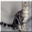
Label: cat